Wang Bowen

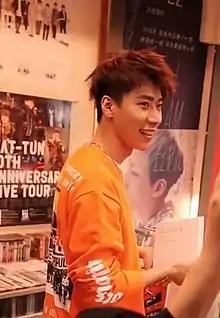
Wang Bowen in October 2016

In 2010, Wang joined the Hunan TV "Happy Boys"., debuted in 2014, starred in the movie "my 23-year-old".